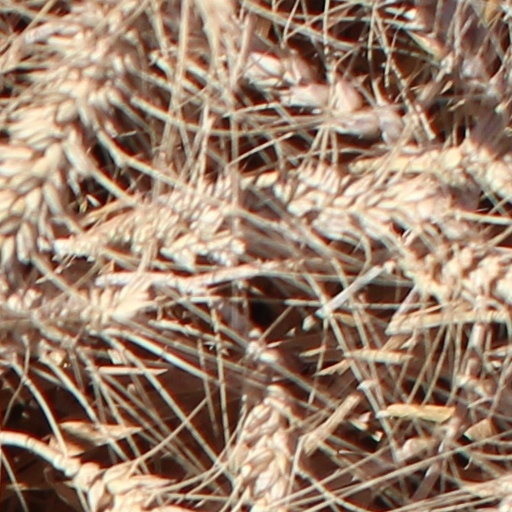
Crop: wheat